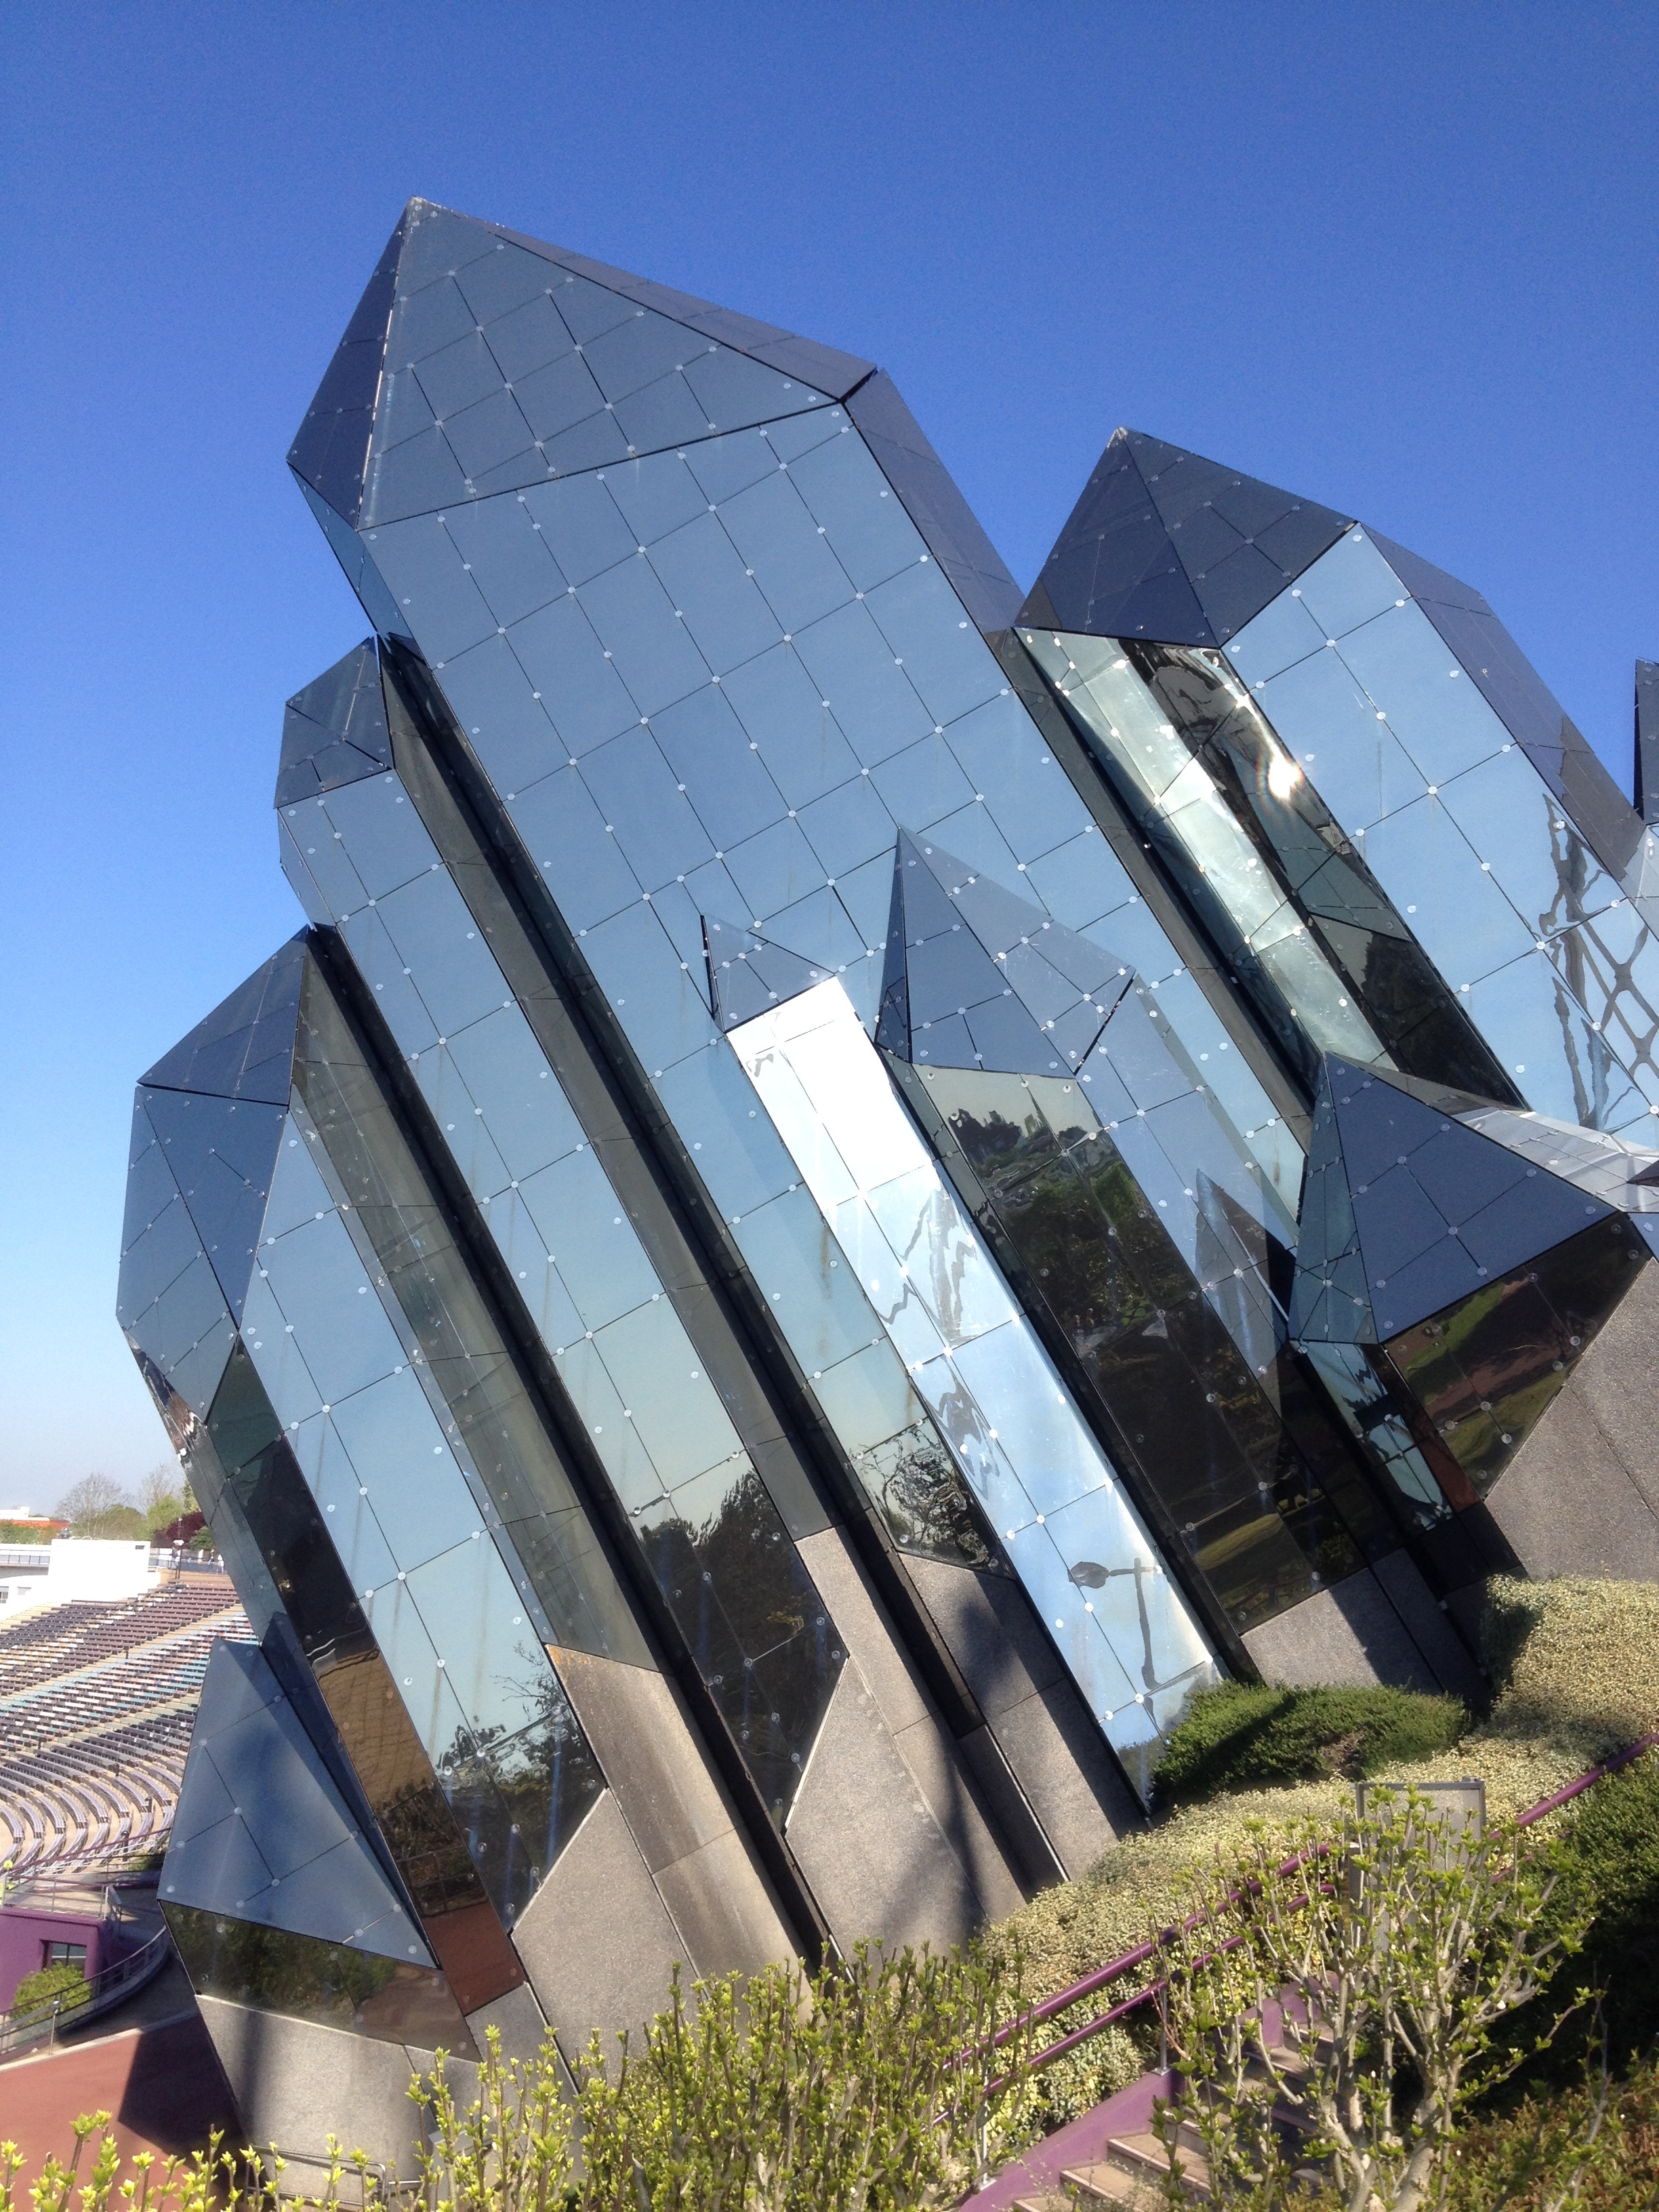
architecture, house, roof, building, amusement park, facade, modern, mirror, poitiers, futuroscope